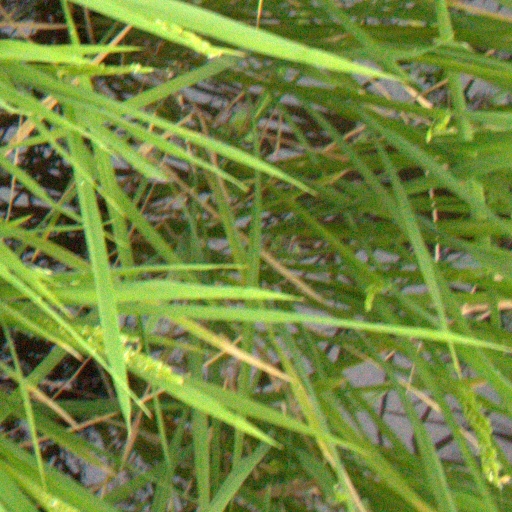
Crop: rice